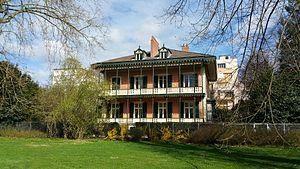
Chalets Napoléon III de Vichy vus du parc
Les anciens chalets de l'Empereur et de l'Impératrice, ou chalets de Napoléon III, sont des maisons de villégiature, construites entre 1861 et 1864 à Vichy dans l'Allier à la demande de l'empereur Napoléon III après son premier séjour dans la station thermale en 1861. Construits par l'architecte Jean Lefaure, à la limite entre le parc nouvellement créé le long de l'Allier et le quartier thermal, leur style s'inspire des chalets alpestres et des maisons coloniales anglaises. Ils sont classés au titre des monuments historiques.